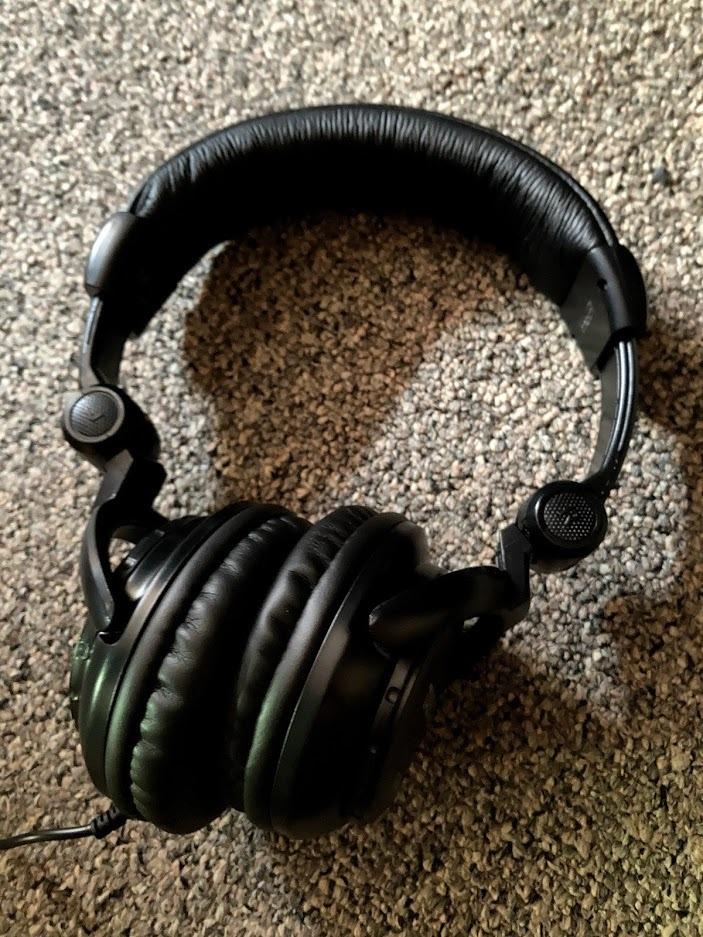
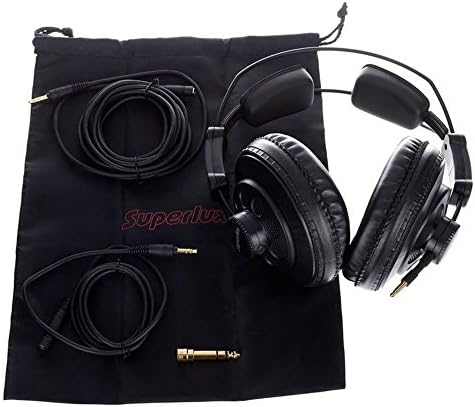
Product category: headphones
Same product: no